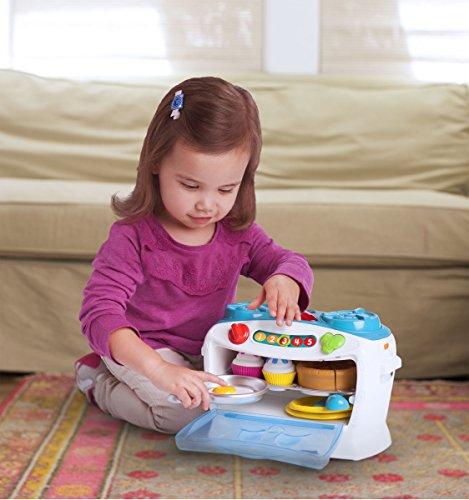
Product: LeapFrog Number Lovin' Oven (Frustration Free Packaging)
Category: Toys & Games | Kids' Electronics | Electronic Learning Toys
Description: Number loving' Oven offers a fun and interactive way to explore early number concepts including recognizing numbers, counting along and sharing.
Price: $19.29
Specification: ProductDimensions:1.7x8.6x6.5inches|ItemWeight:2.6pounds|ShippingWeight:2.6pounds(Viewshippingratesandpolicies)|DomesticShipping:ItemcanbeshippedwithinU.S.|InternationalShipping:Thisitemisnoteligibleforinternationalshipping.LearnMore|ASIN:B071ZQ4VT3|Itemmodelnumber:80-19347E|Manufacturerrecommendedage:24months-5years|Batteries:3AAAbatteriesrequired.(included)